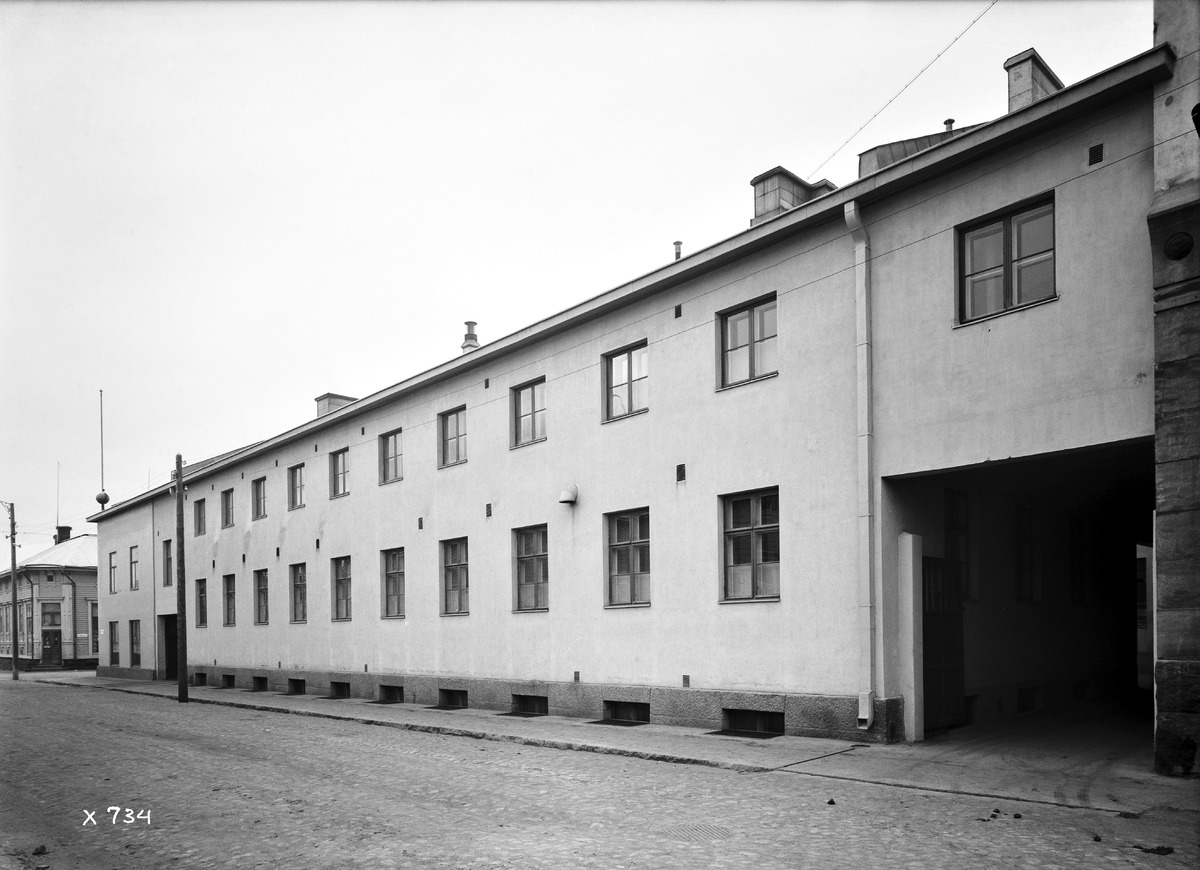
Osuusliike Arinan liiketalo ja päämyymälä
The office building and main store of cooperative shop Arina
sisällön kuvaus: Osuusliike Arinan liiketalo ja päämyymälä Oulun Isokadun ja Saaristonkadun kulmassa 7.7.1936. content description: The commercial house and main store of cooperative shop Arina at the corner of Isokatu and Saaristonkatu in Oulu on July 7, 1936.
Vuosi: 1936
Paikka: Suomi, Oulu, Suomi, Pohjois-Pohjanmaa, Oulu
Aiheet: Osuusliike Arina; Osuuskauppa Arina; ulkokuva; liikerakennukset; myymälät; osuusliikkeet; commercial buildings; stores; cooperative shops; consumer cooperatives; retail cooperatives